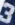
Number: 3